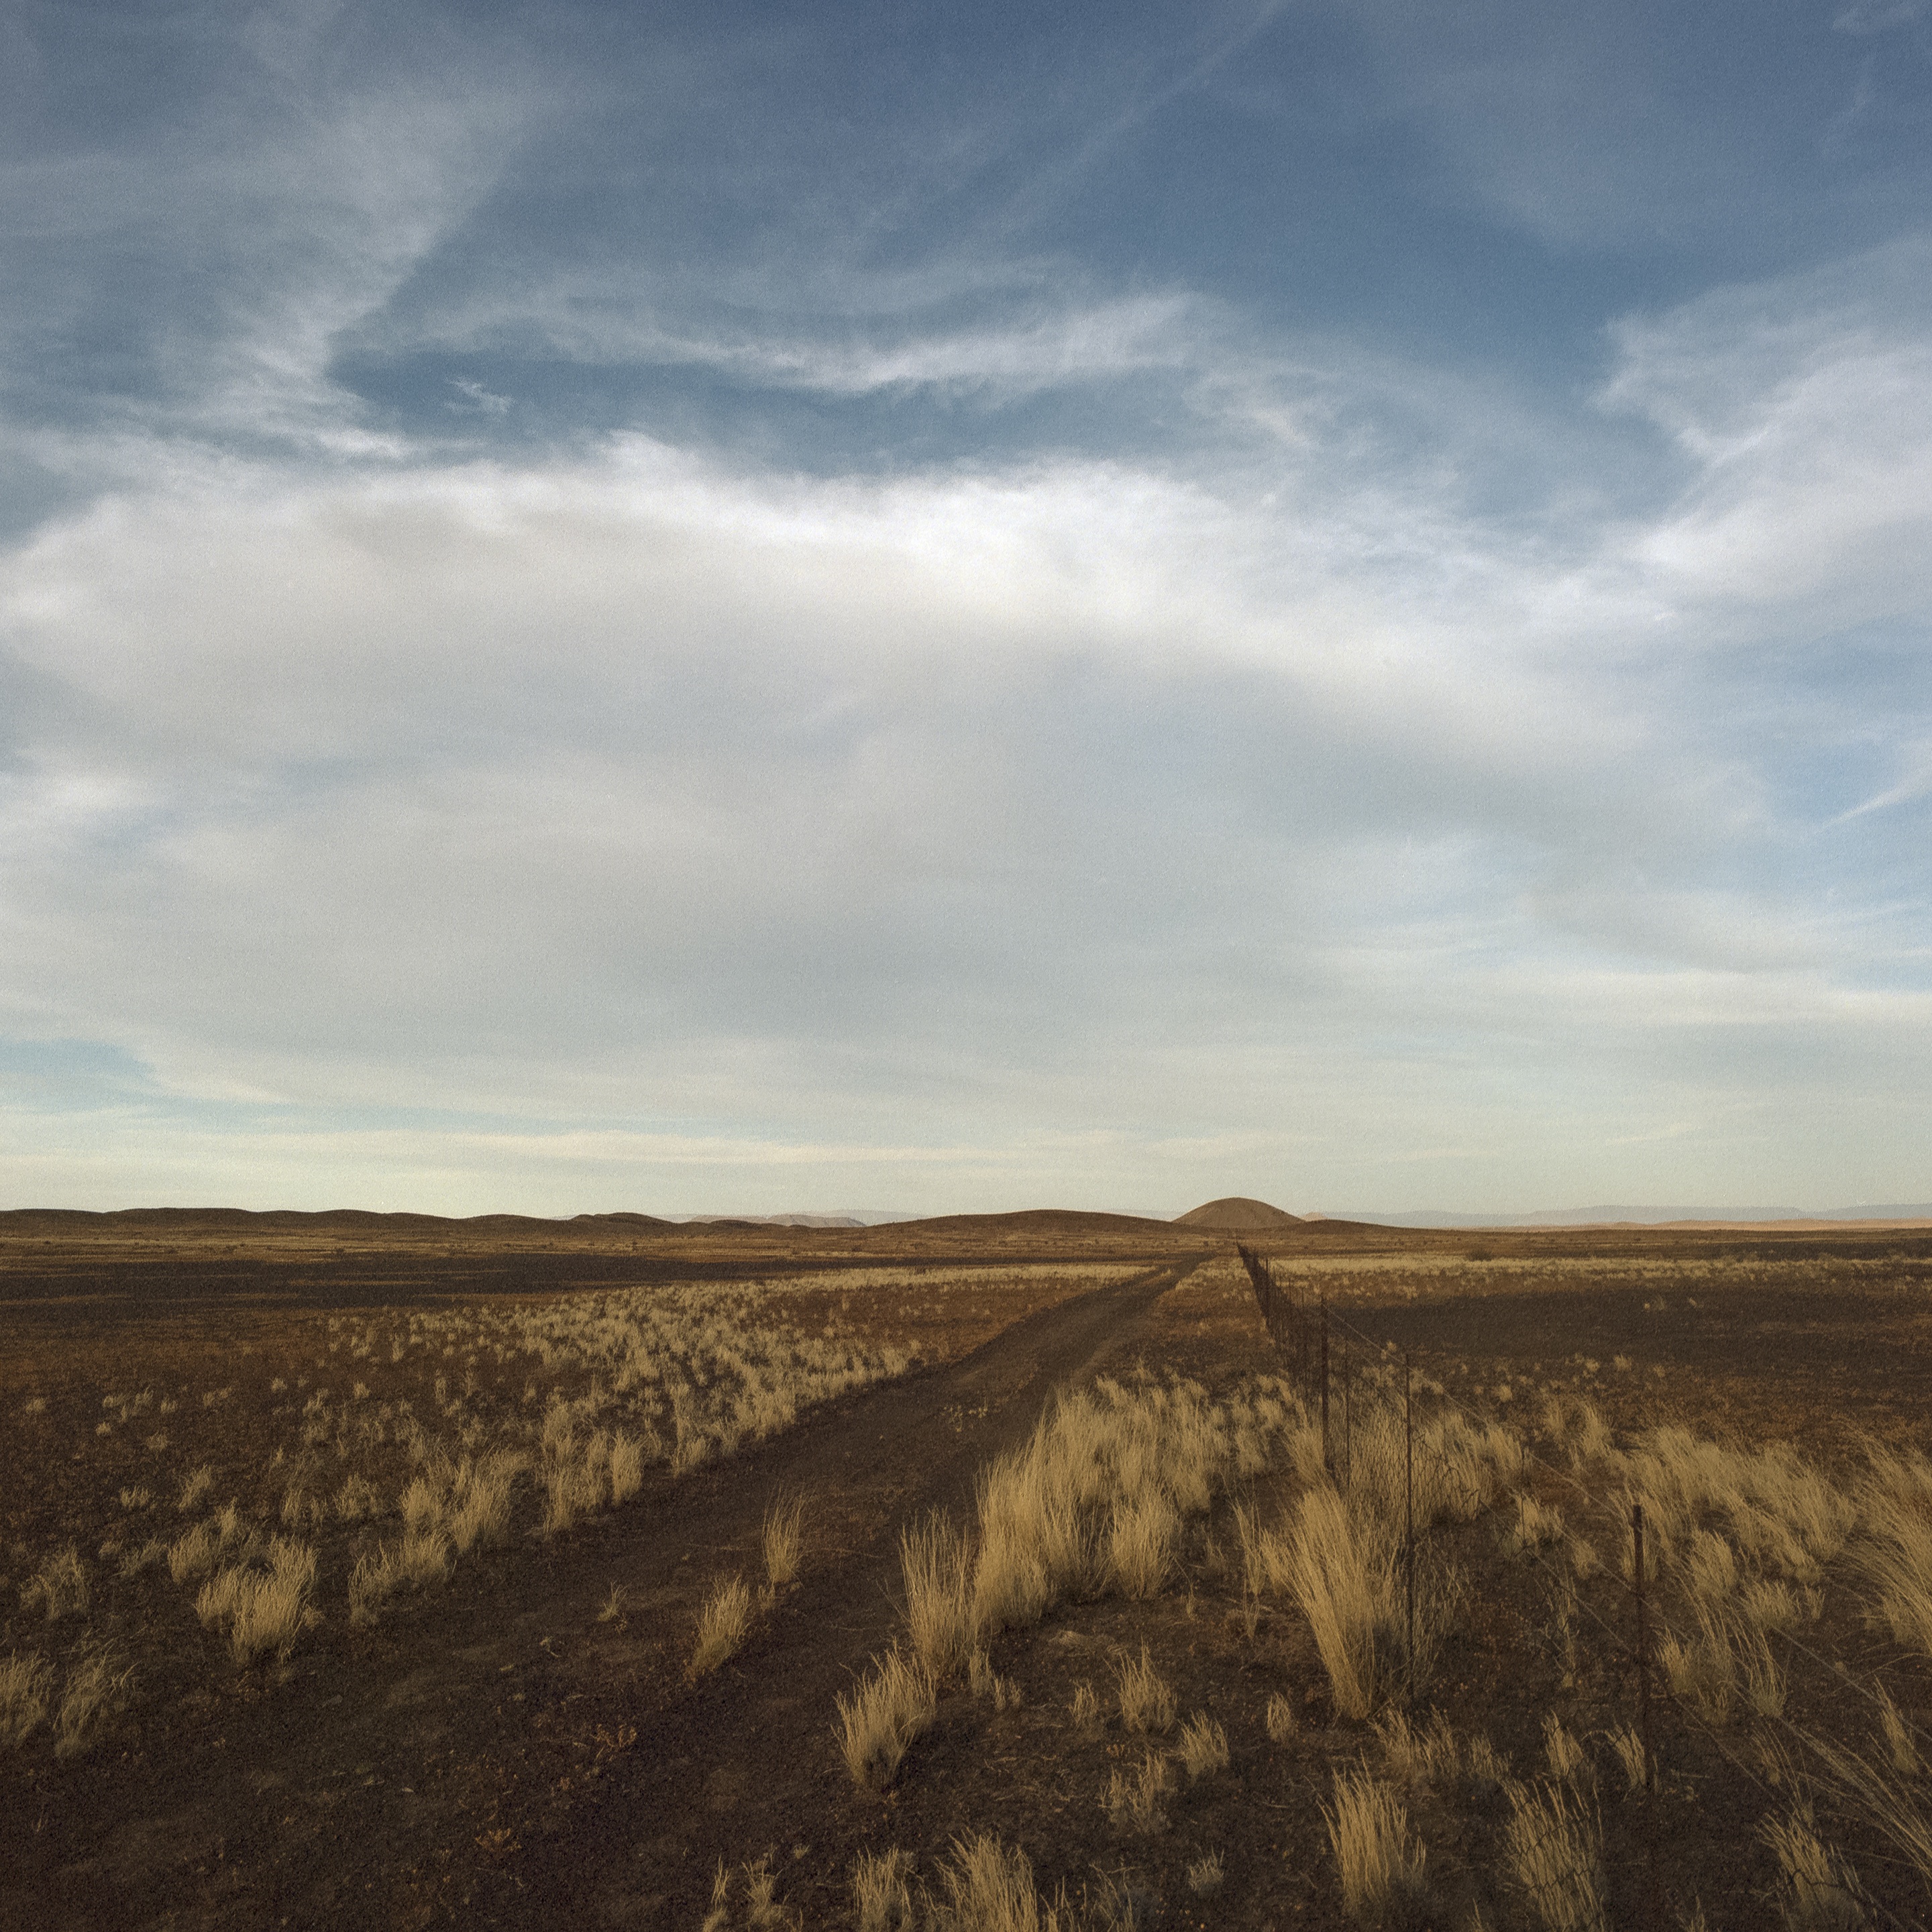
landscape, grass, horizon, cloud, sky, field, prairie, morning, hill, desert, crop, soil, agriculture, savanna, plain, grassland, plateau, ecosystem, steppe, rural area, natural environment, grass family, ecoregion